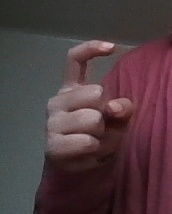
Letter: ra